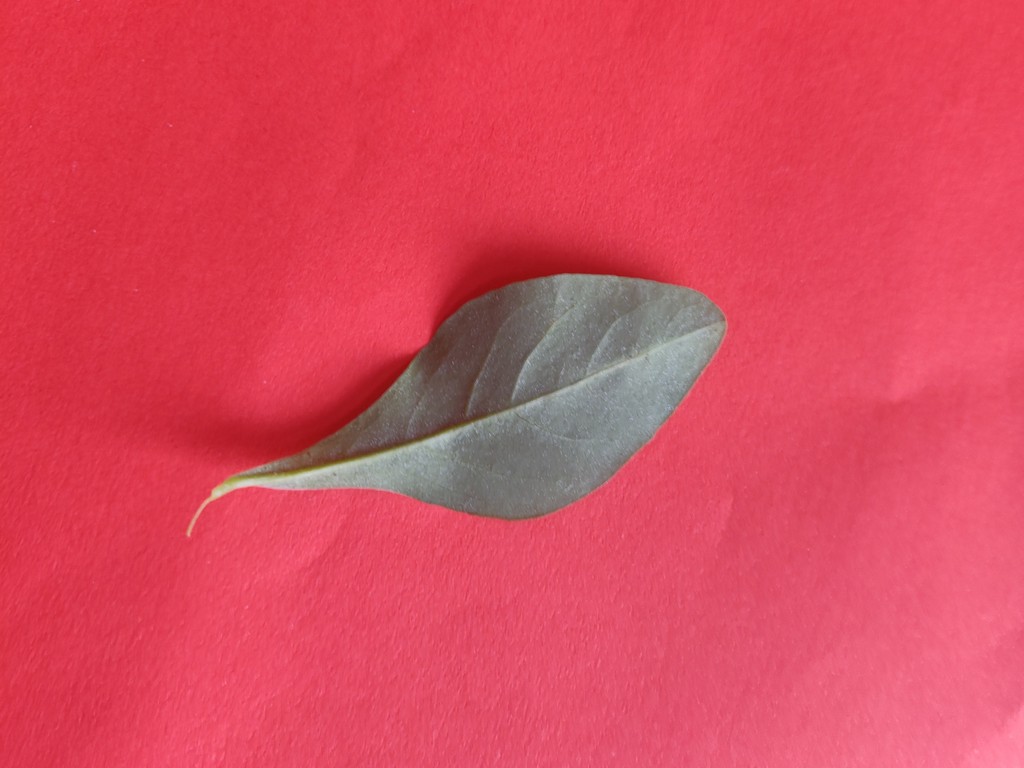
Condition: Unhealthy
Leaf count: single
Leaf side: back